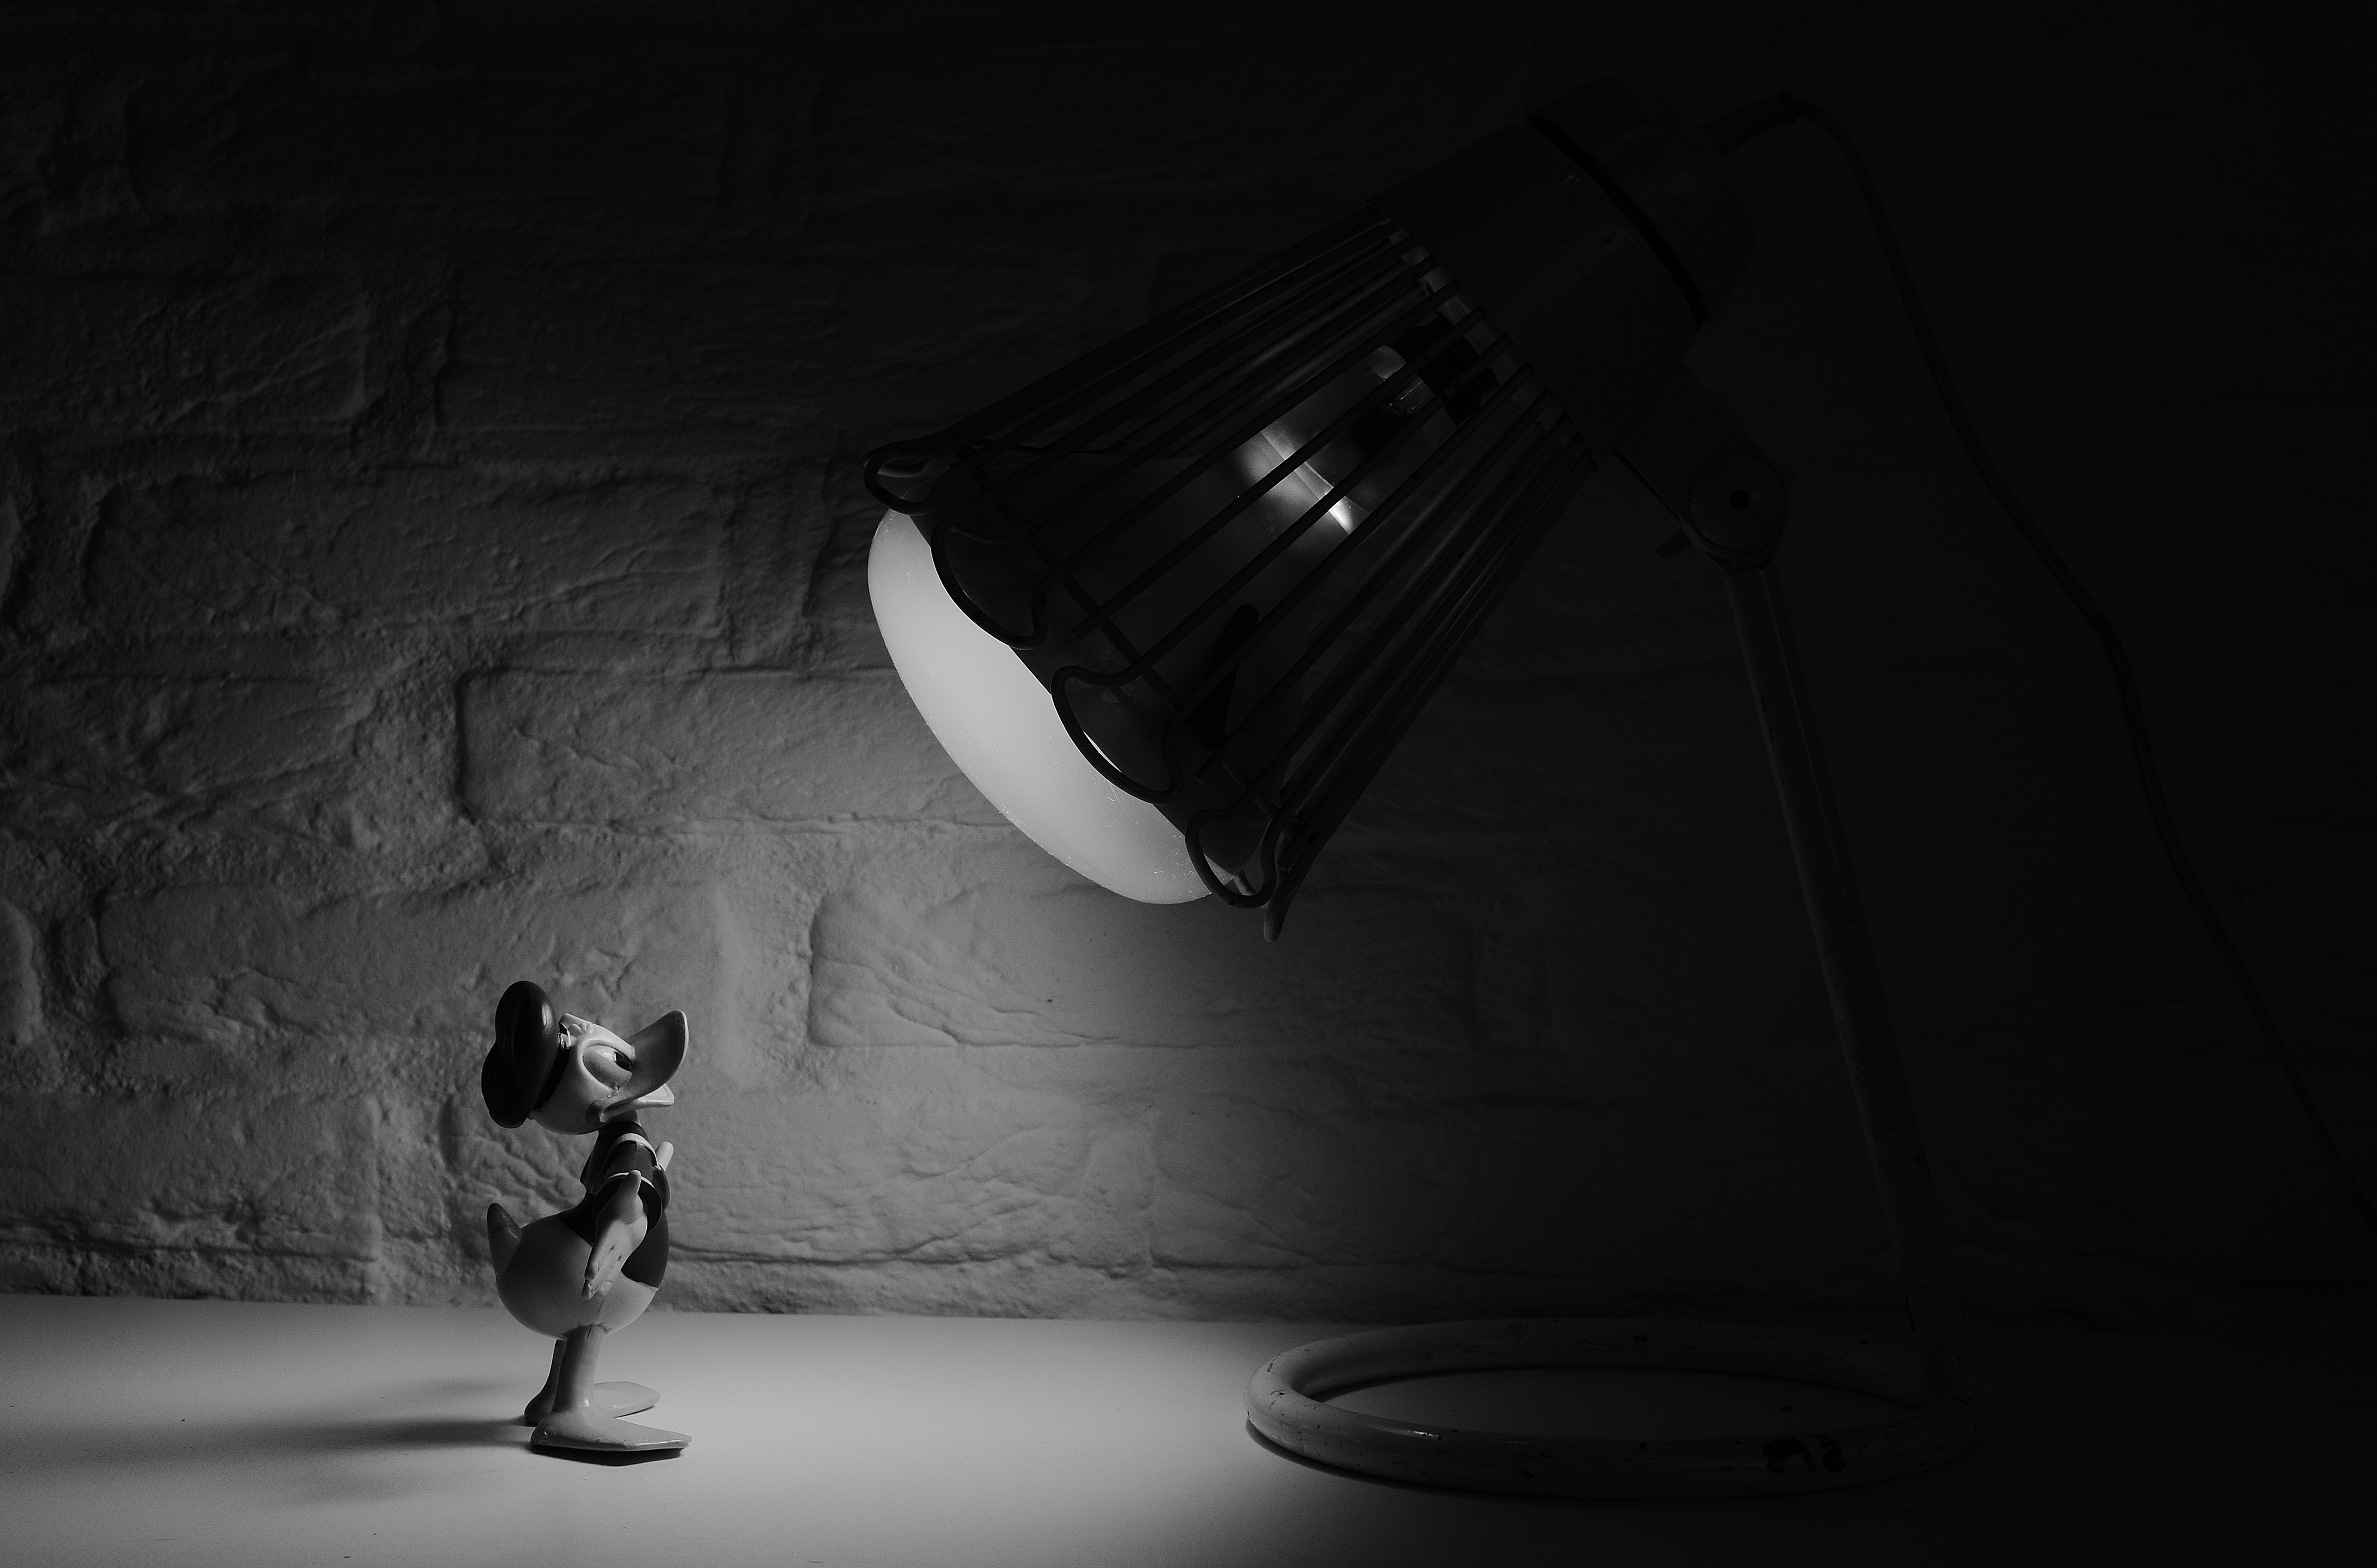
silhouette, light, black and white, white, photography, shadow, darkness, lamp, black, monochrome, light bulb, toy, spotlight, disney, stage, figure, figurine, photograph, character, comic, movie, cartoon, monochrome photography, film noir, donald duck, walt disney, desk lamp